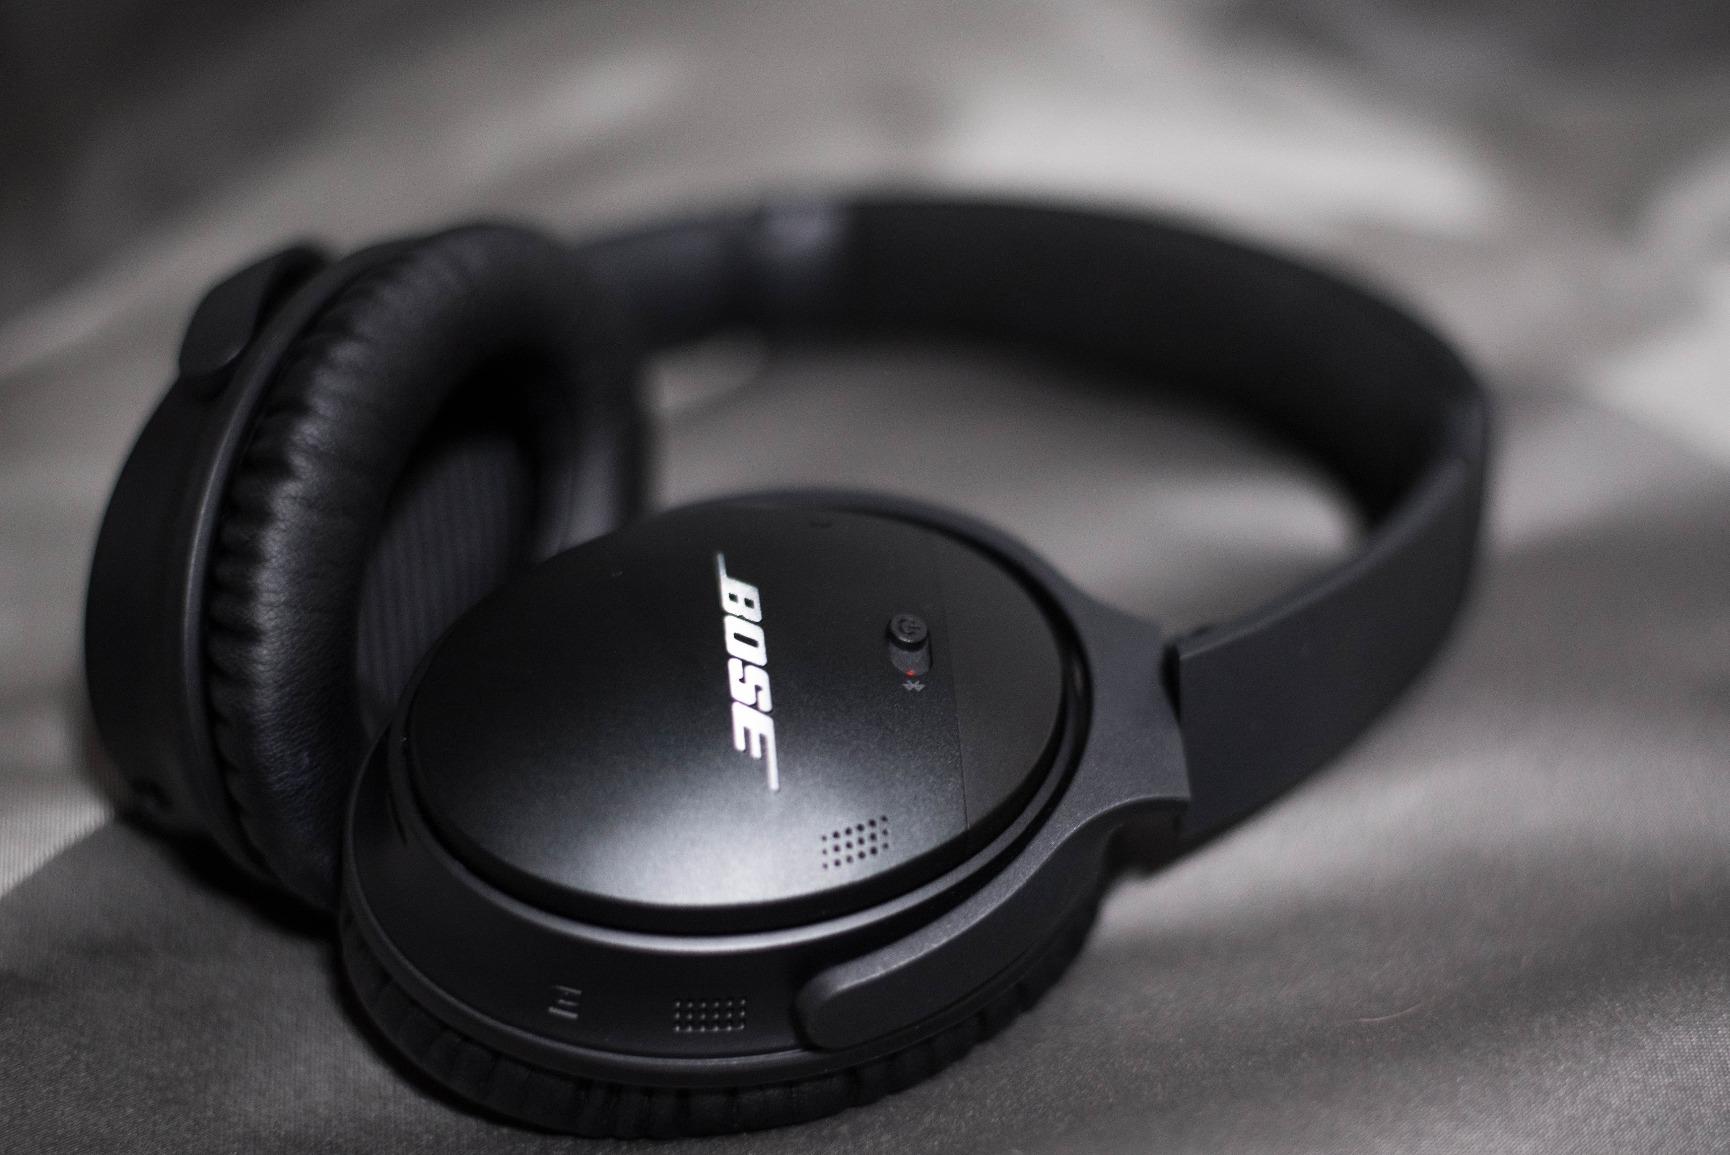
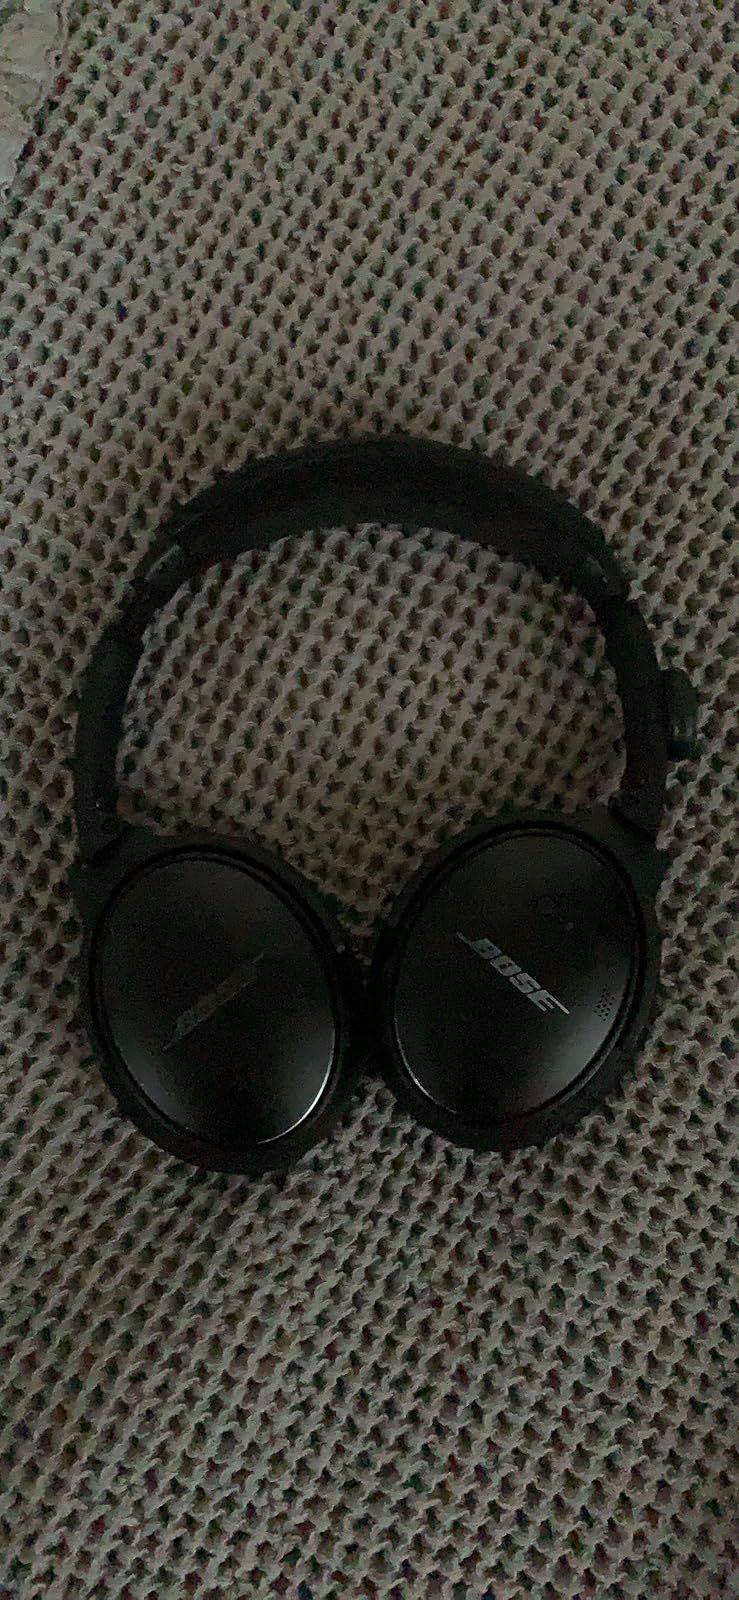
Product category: headphones
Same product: yes